MS Princesa Marissa

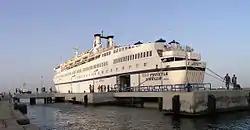
MS "Princesa Marissa" on Louis Cruise Lines service at Port Said on May 27, 2004

The ship was renamed Princesa Marissa after the founder's daughter, Marissa. Louis Cruise Lines used the Princesa Marissa for cruising around the Mediterranean, primarily from Cyprus to Egypt and Israel with the casino on board operated by Michel Bechara and the Stambouli Enterprises (Cyprus) Ltd. In 1995 the ship was once again rebuilt, this time cabins in the forward section of her fifth deck were enlarged, and even received large picture windows. Between June and August 2005 the ship sailed on the Pireus — Rhodes — Limassol route. After the end of this service she was laid up in Limassol. In May 2006 she was moved to Drapetsona where she was again laid up until June of the same year, when she returned to Pireus — Rhodes — Limassol service. In July 2006 the ship was chartered to German authorities to evacuate Canadian citizens and several other nationalities from Lebanon, after which she returned to normal service until August 11, 2006, when she was presumably again laid up. In May 2008 the ship was scrapped at Alang, India, under the temporary name "Prince", registered in Batumi, Georgia (Code Letters: 4LFF2). She arrived there on 16 June.